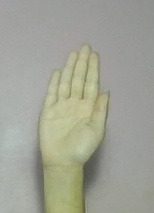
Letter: seen